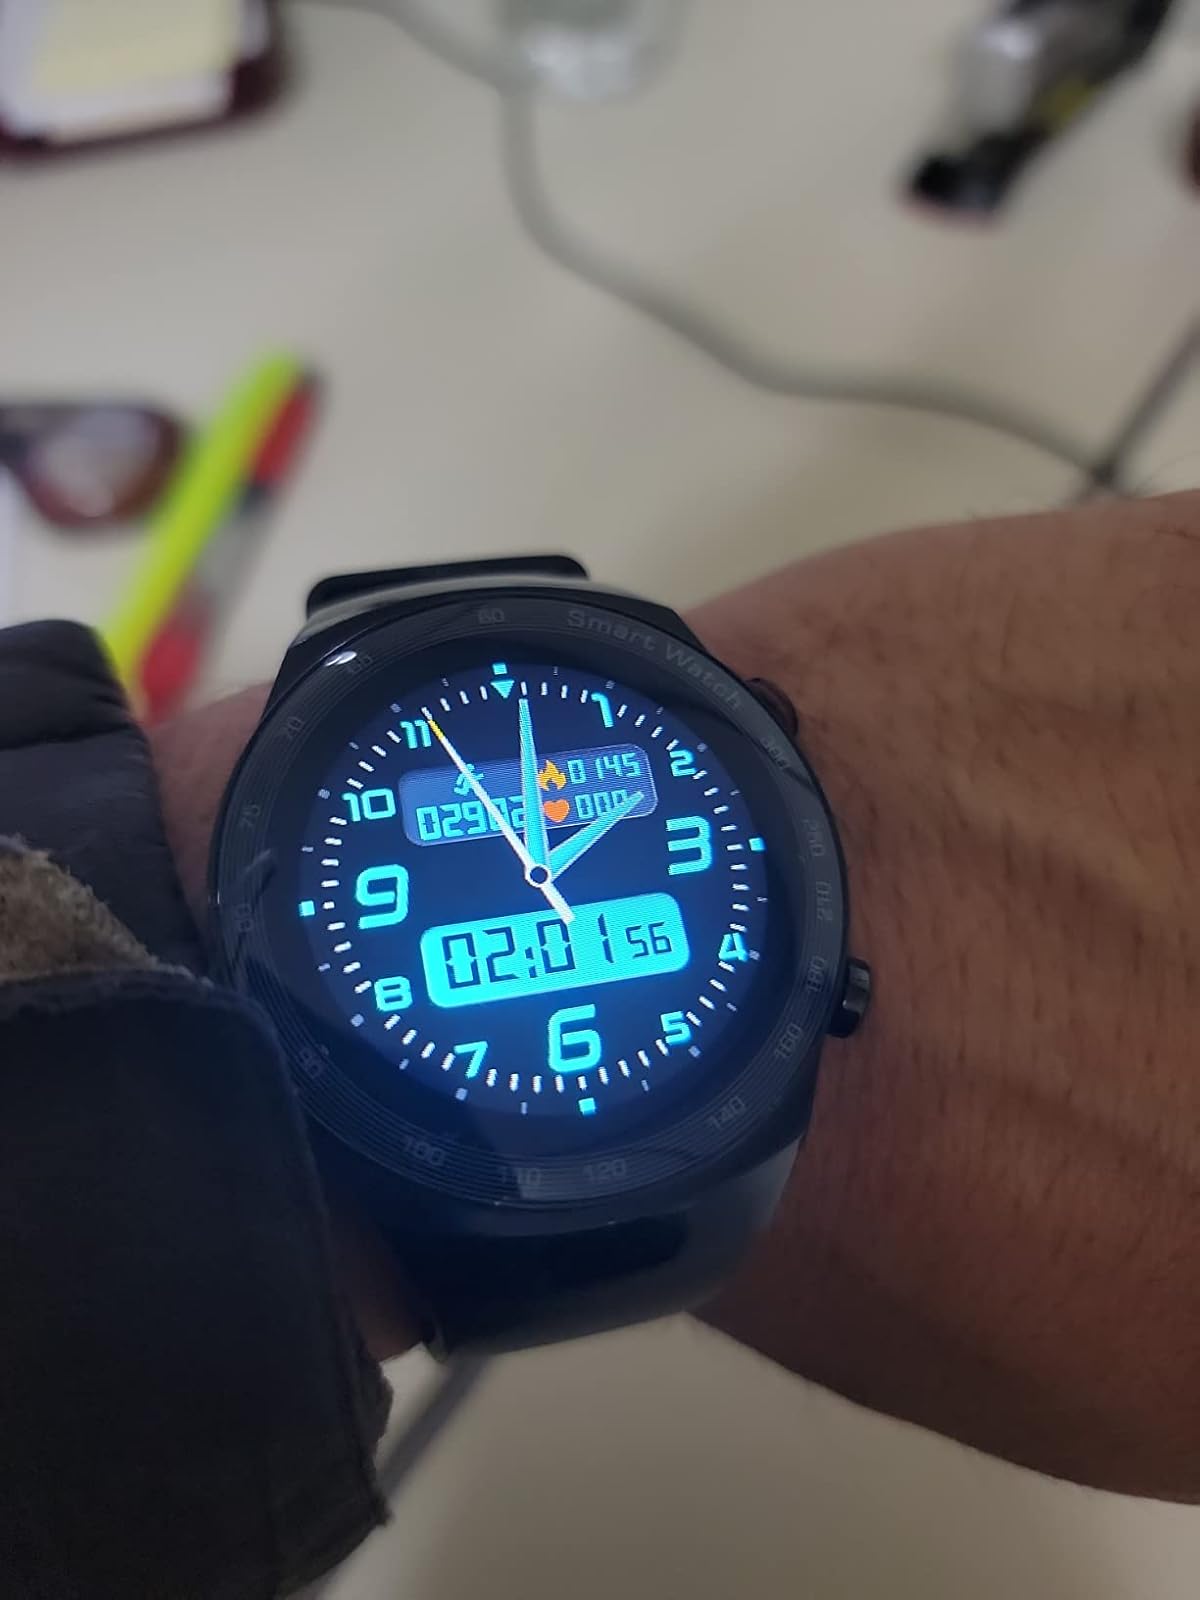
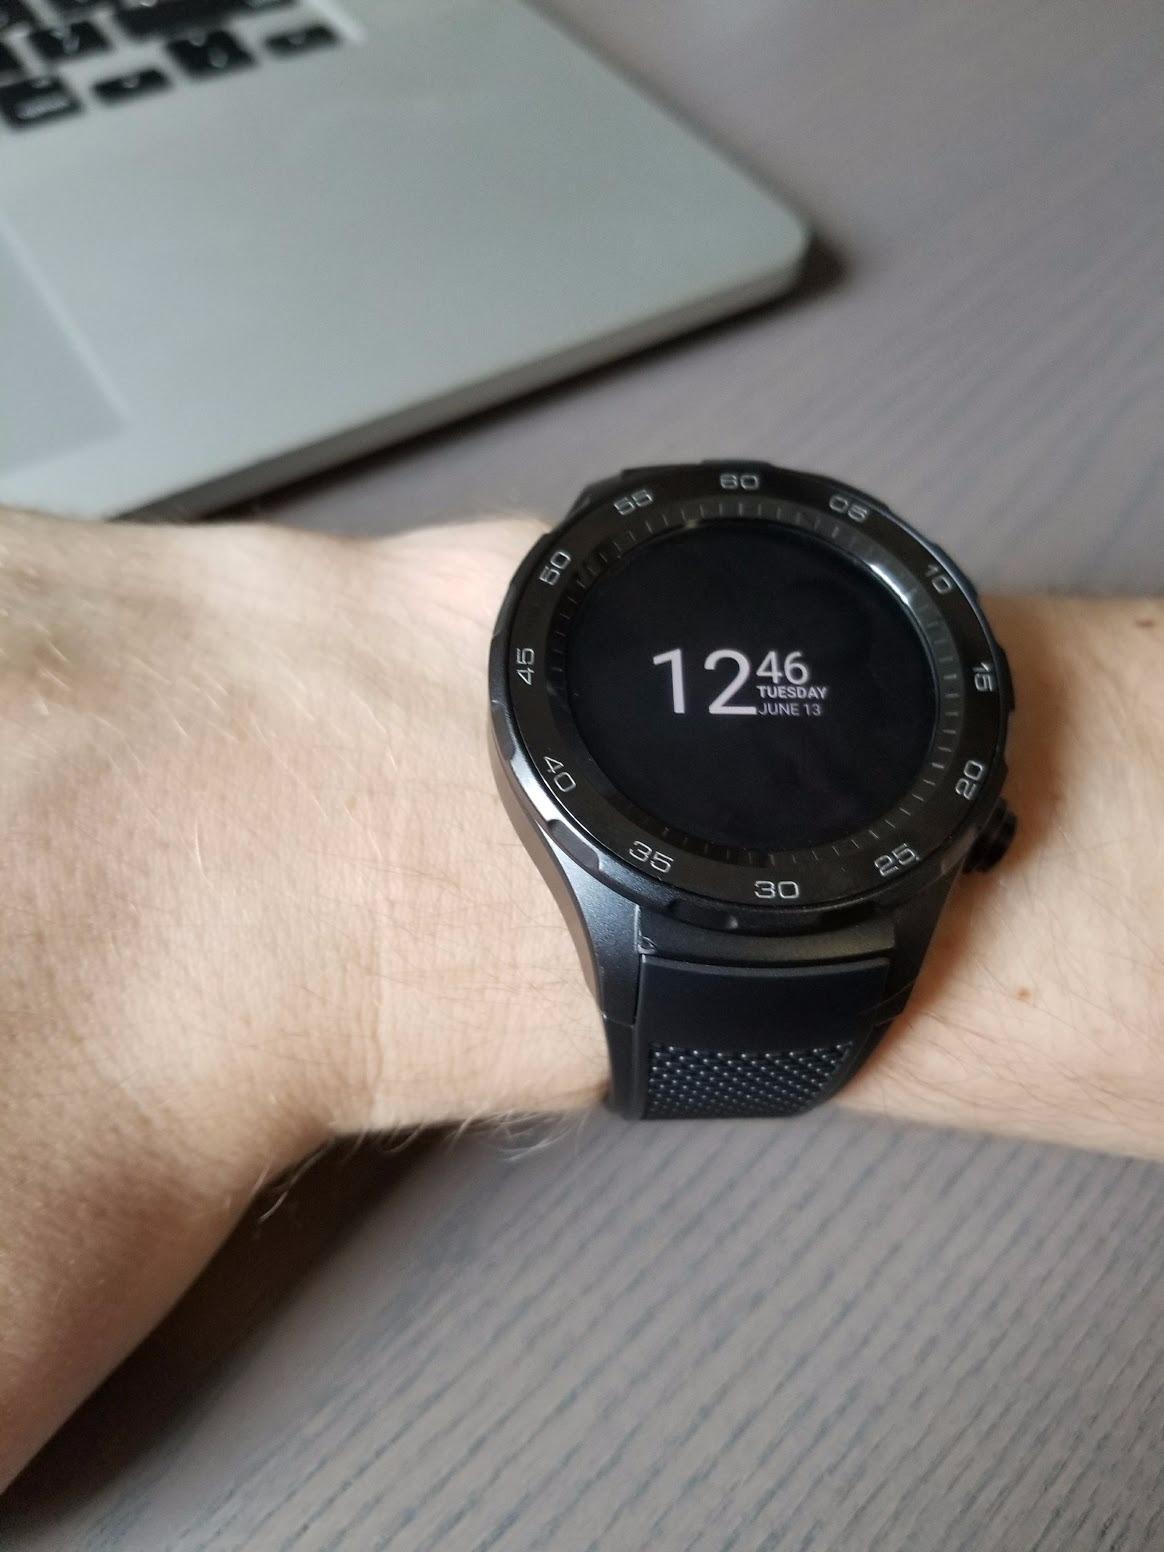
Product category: smartwatch
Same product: no